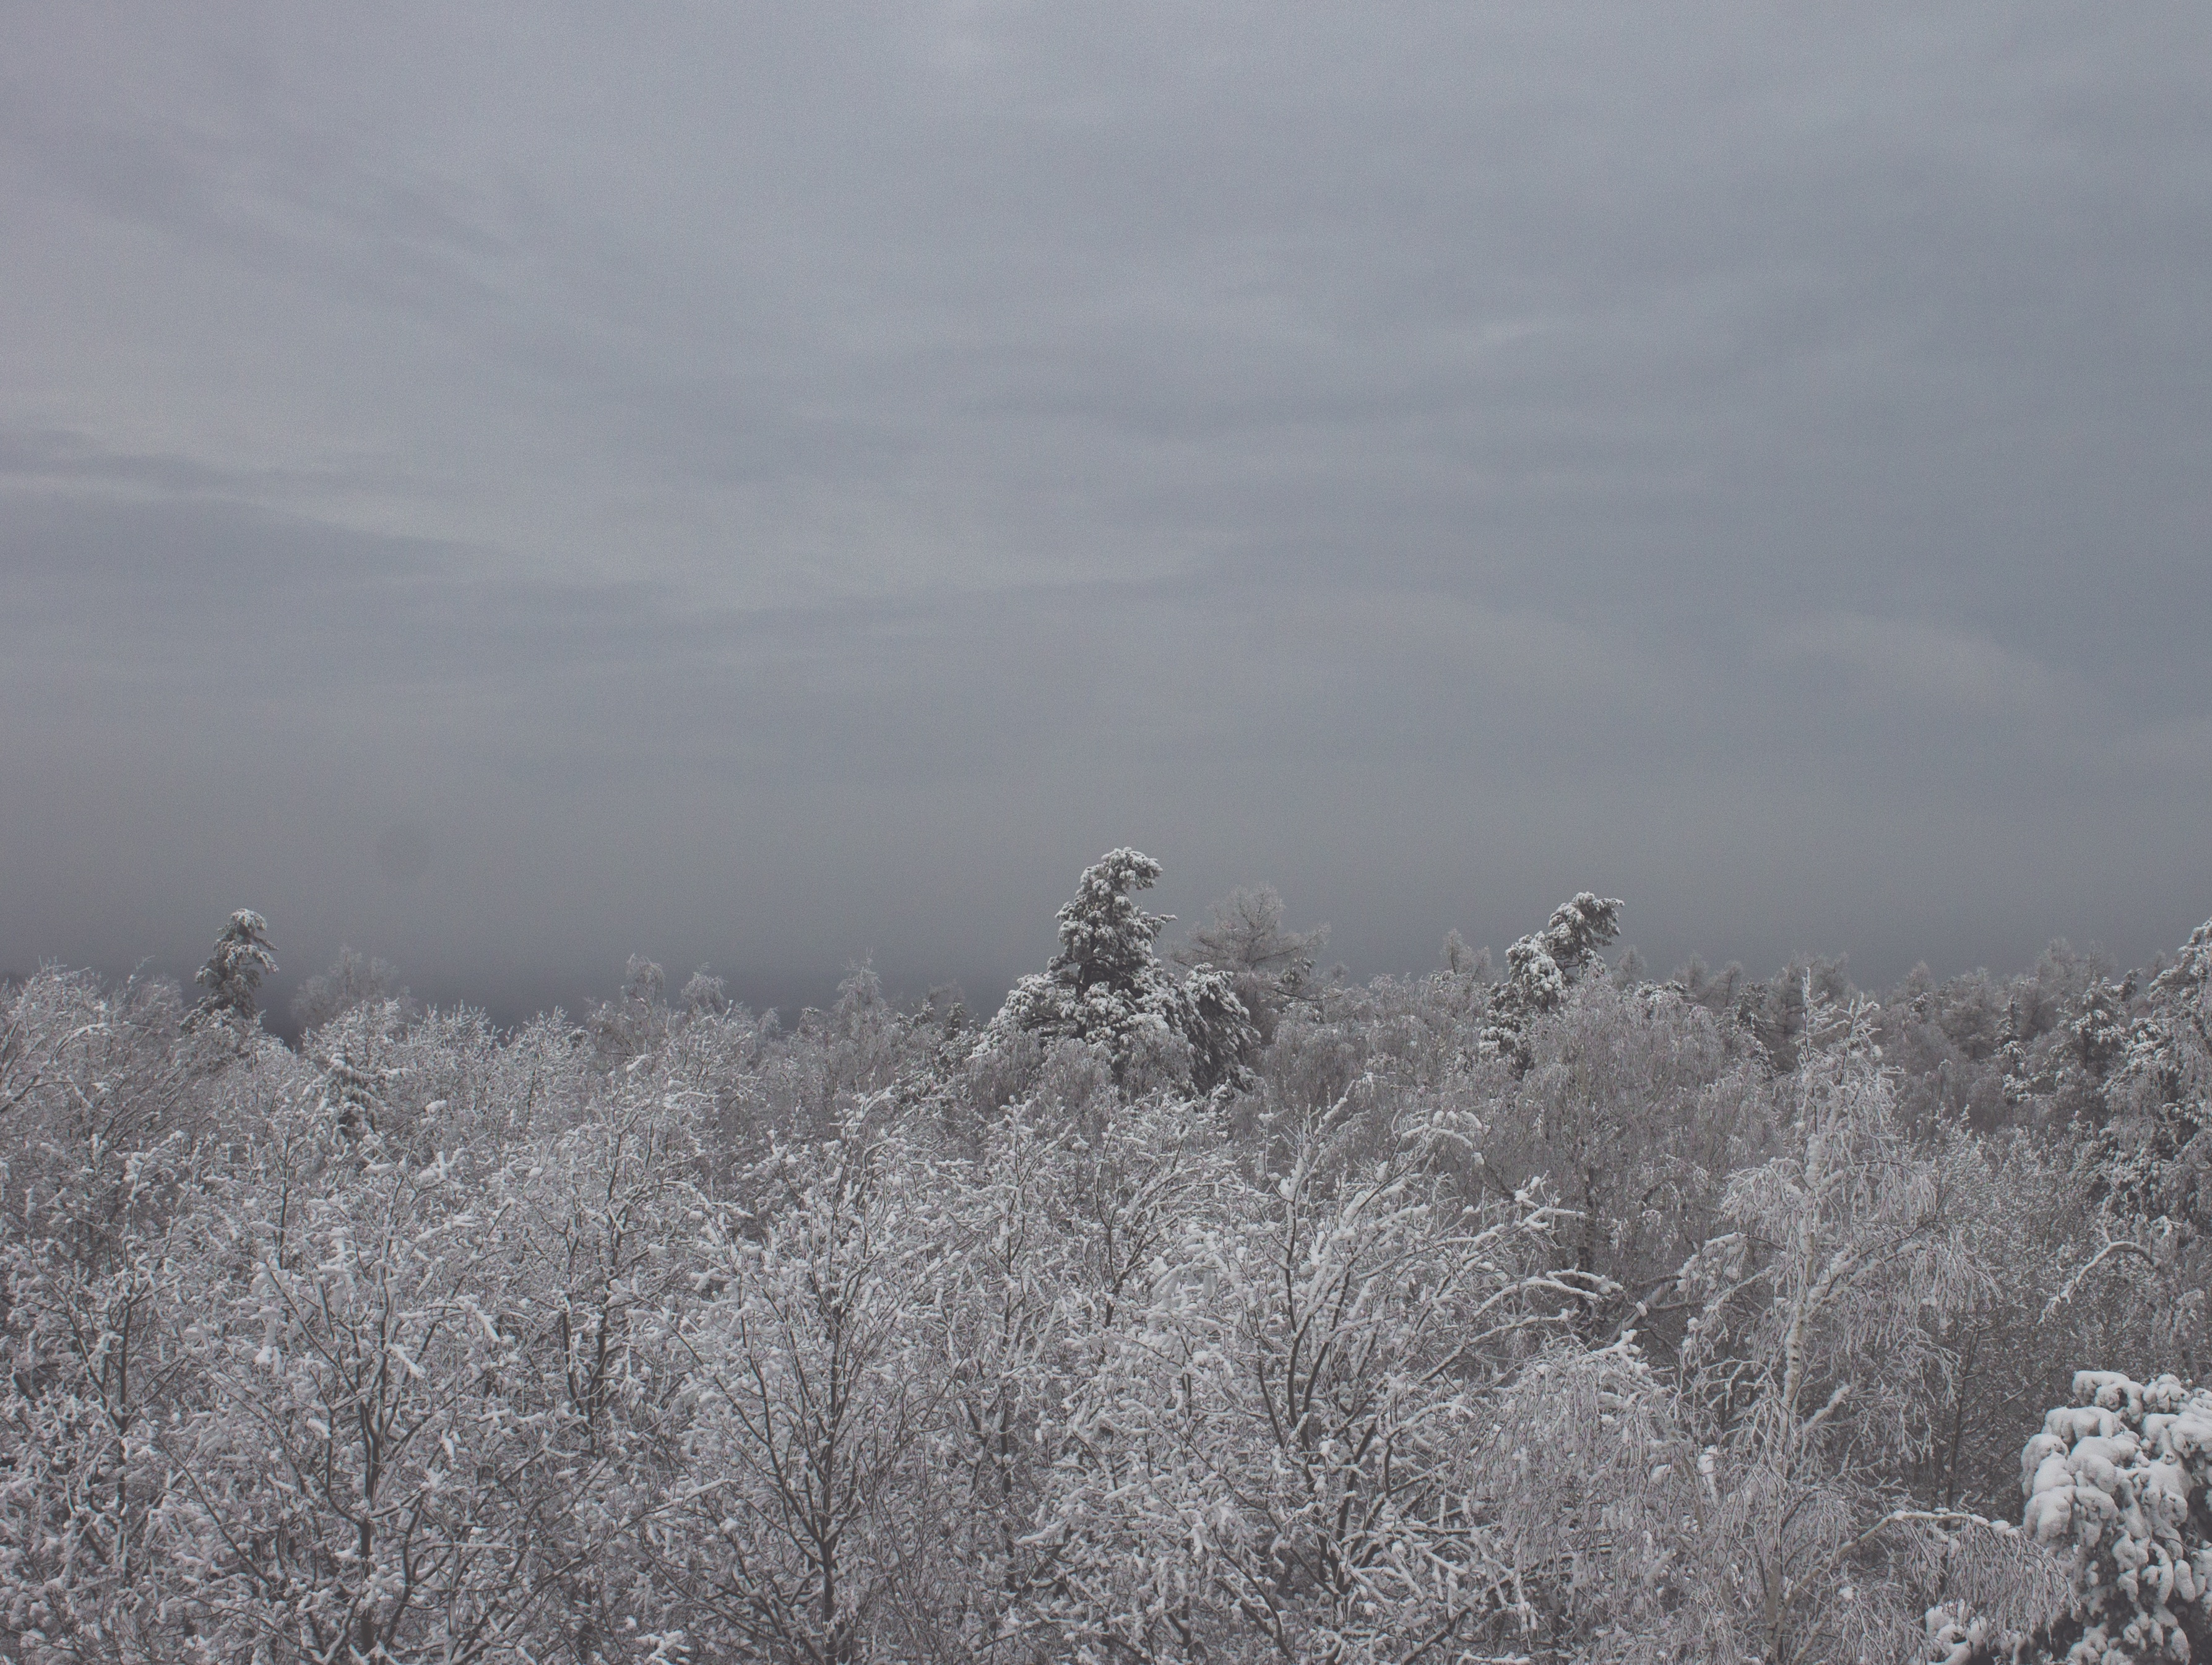
tree, nature, branch, mountain, snow, winter, hill, flower, frost, weather, season, freezing, atmospheric phenomenon, mountainous landforms